University of Lahore

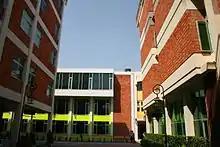
The University Of Lahore

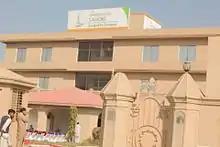
UOL Sargodha Campus

The Learning Center of The University of Lahore is established for the professional development of the teaching faculty and staff.